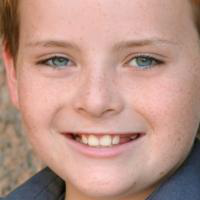
Age group: age 01-10